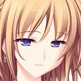
Portrait style: Anime Portrait